Islay

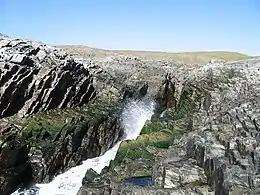
Rocks of the Rhinns complex at Claddach Bay on the southernmost tip of the Rinns

Loch Indaal was formed along a branch of the Great Glen Fault called the Loch Gruinart Fault; its main line passes just to the north of Colonsay. This separates the limestone, igneous intrusions and Bowmore sandstones from the Colonsay Group rocks of the Rhinns. The result is occasional minor earth tremors.